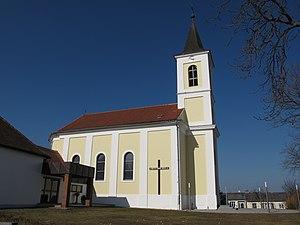
Großmürbisch est une commune autrichienne du district de Güssing dans le Burgenland.